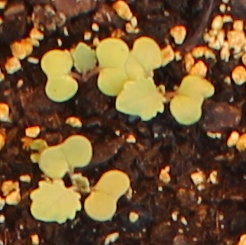
Label: Canola